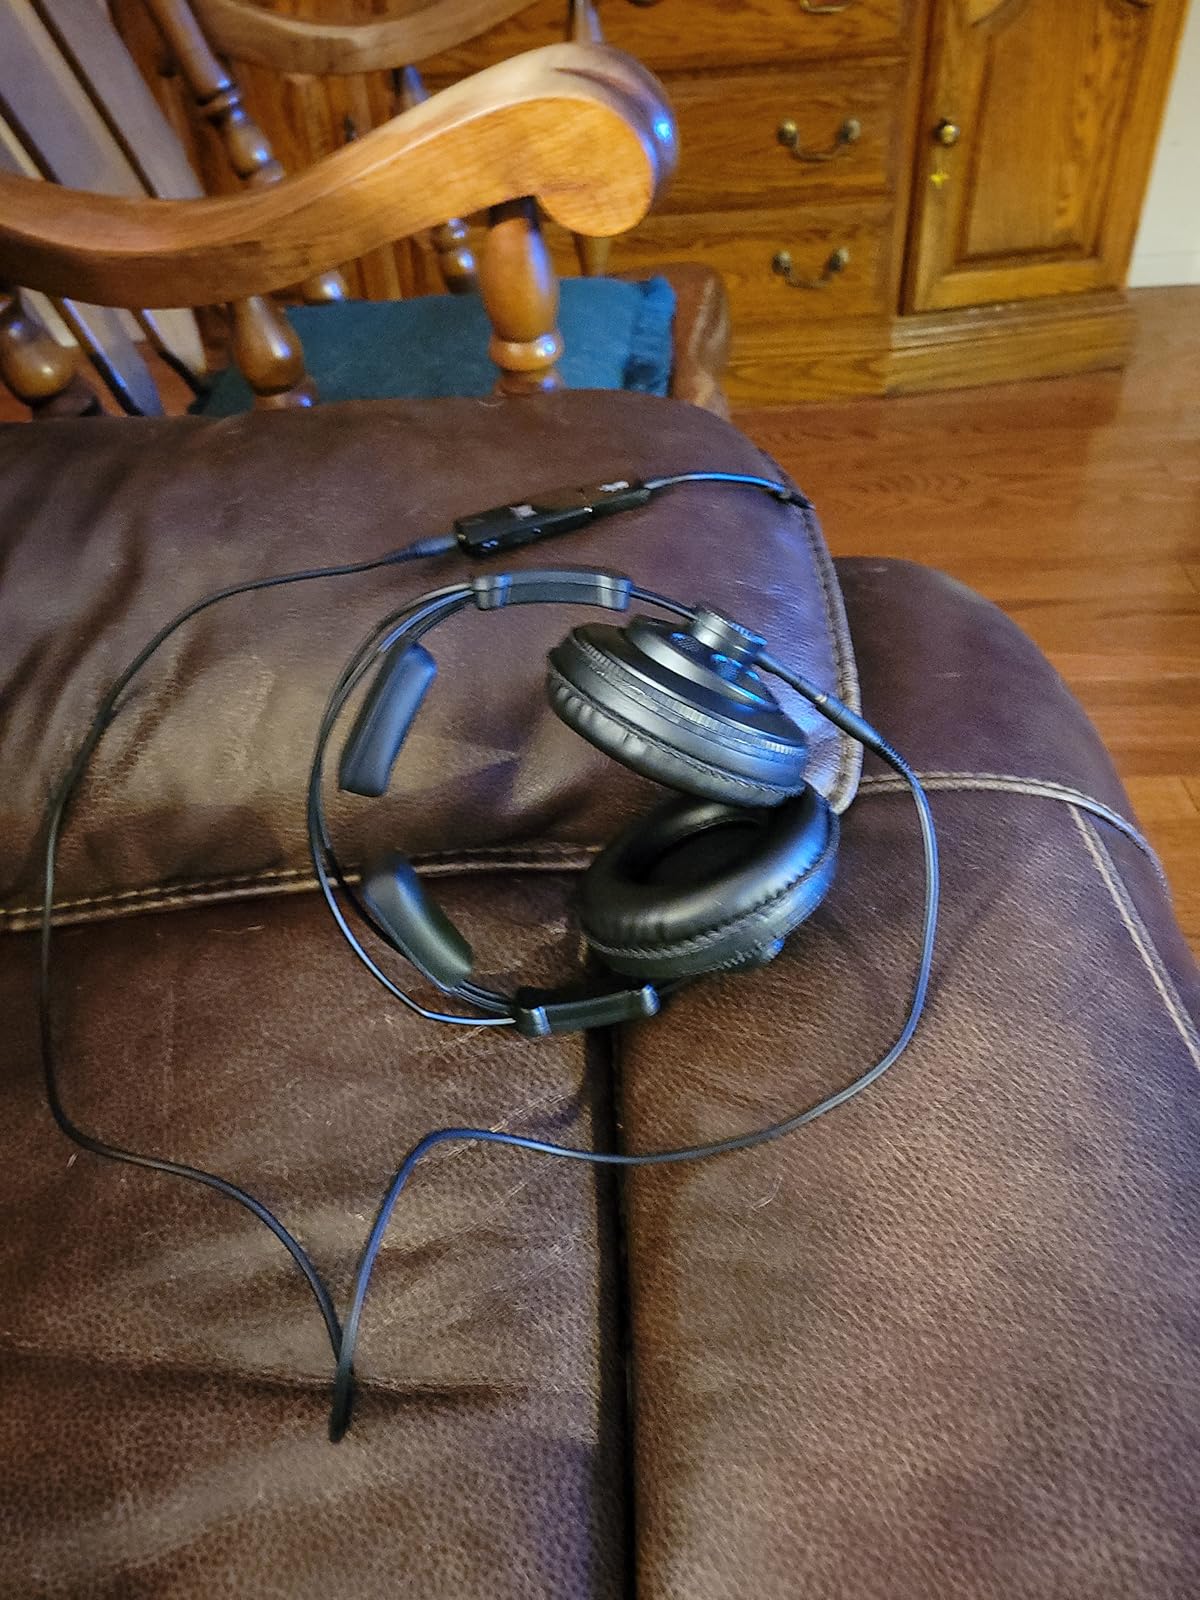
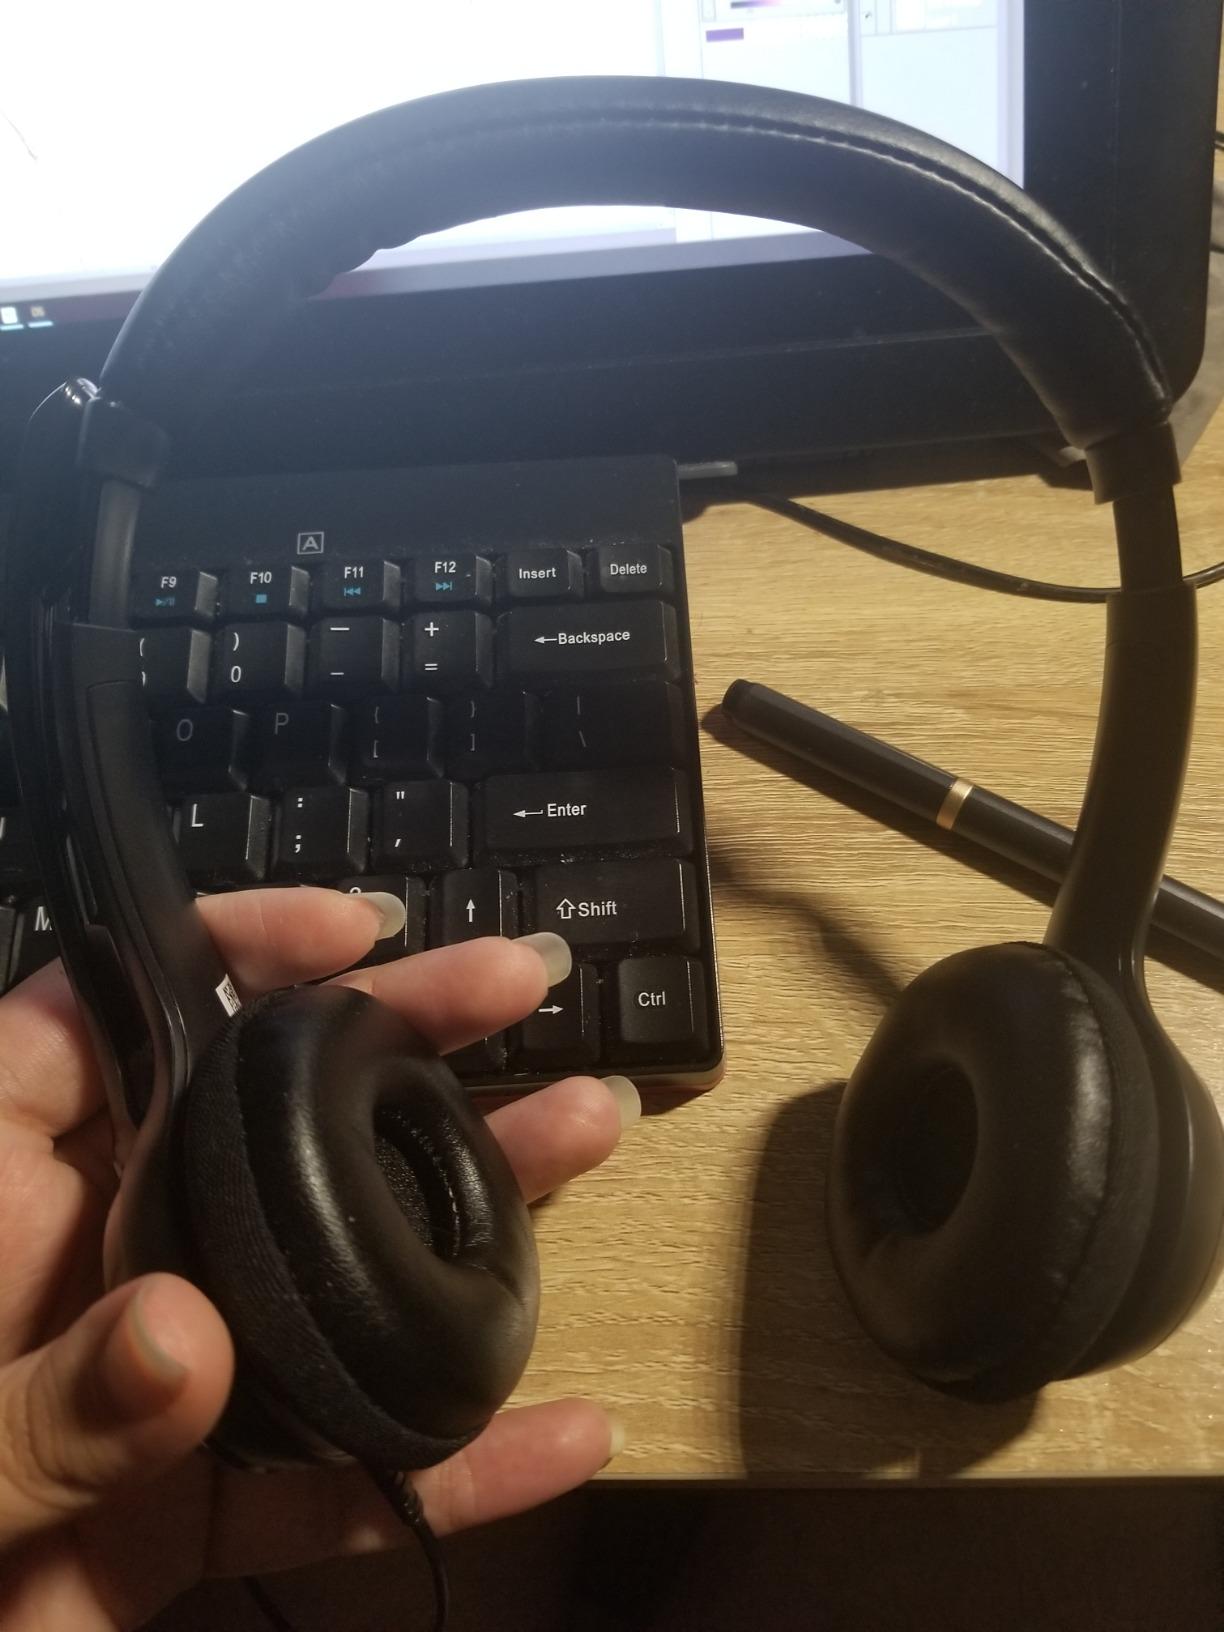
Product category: headphones
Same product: no